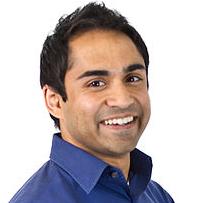
Age: 30